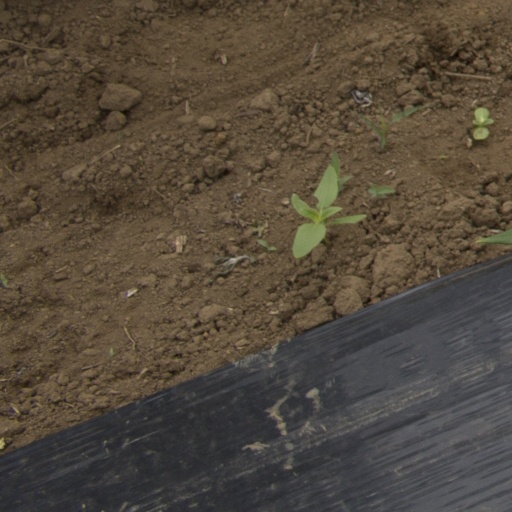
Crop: Jerusalem artichoke